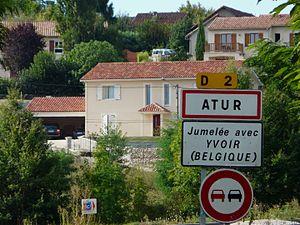
Panneau de jumelage d'Atur, Dordogne, France.
Atur est une ancienne commune française située dans le département de la Dordogne, en région Nouvelle-Aquitaine.